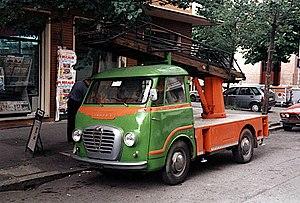
Le constructeur italien Alfa Romeo n'a pas été qu'un constructeur d'automobiles, il a fabriqué également d'autres produits industriels comme :